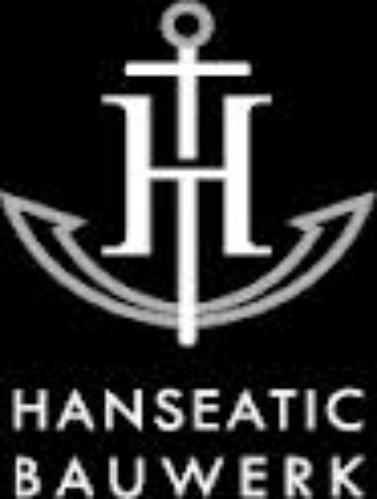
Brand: Hanseatic
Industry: Electronic